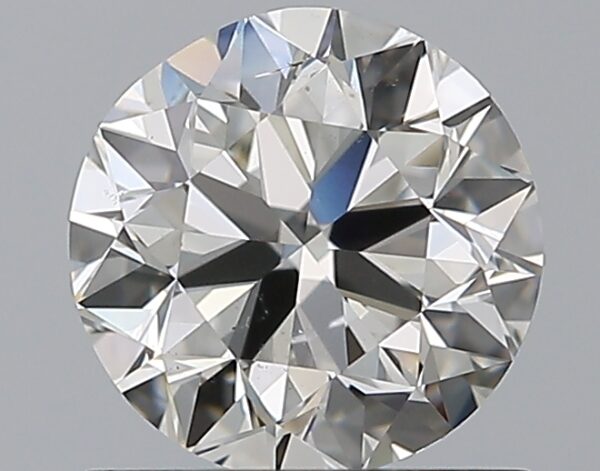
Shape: round
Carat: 1
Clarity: SI1
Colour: J
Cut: VG
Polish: EX
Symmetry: GD
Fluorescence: N
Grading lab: GIA
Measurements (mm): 6.14 x 6.25 x 4.03